Obsidian

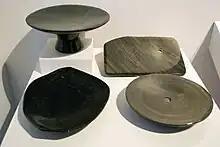
Obsidian worked into plates and other wares by Victor Lopez Pelcastre of Nopalillo, Epazoyucan, Hidalgo. On display at the Museo de Arte Popular, Mexico City.

Lithic analysis helps to understand pre-Hispanic groups in Mesoamerica. A careful analysis of obsidian in a culture or place can be of considerable use to reconstruct commerce, production, and distribution, and thereby understand economic, social and political aspects of a civilization. This is the case in Yaxchilán, a Maya city where even warfare implications have been studied linked with obsidian use and its debris. Another example is the archeological recovery at coastal Chumash sites in California, indicating considerable trade with the distant site of Casa Diablo Hot Springs in the Sierra Nevada.